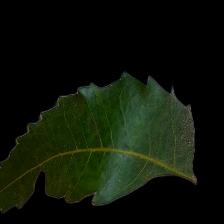
Plant: Neem